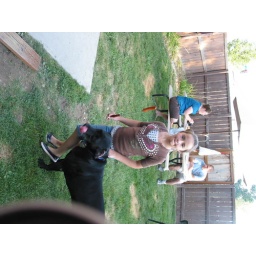
Grand daughter Rosie with her favorite animal in the world, Remington, her Lab. (also hot dog on her stick!)